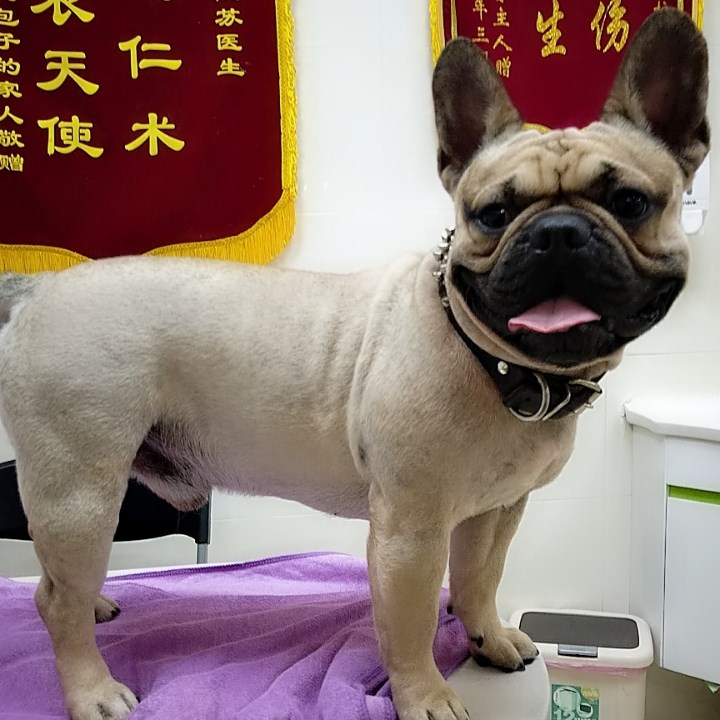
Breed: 1121-n000002-French_bulldog